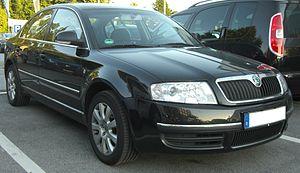
La Škoda Superb est une automobile haut de gamme produite et commercialisée par le constructeur automobile tchèque Škoda Auto. La première Superb a été commercialisée de 1934 à 1949. Depuis 2001, le nom est à nouveau porté par une grande routière Skoda. La première génération de ce nouveau modèle a été commercialisée en 2001, la seconde en 2008 et la troisième génération en 2015, suivie d'un restylage en 2019 et de l'arrivée en 2020 d'une version hybride rechargeable nommée "iV".